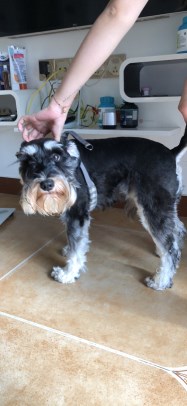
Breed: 2342-n000102-miniature_schnauzer